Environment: real
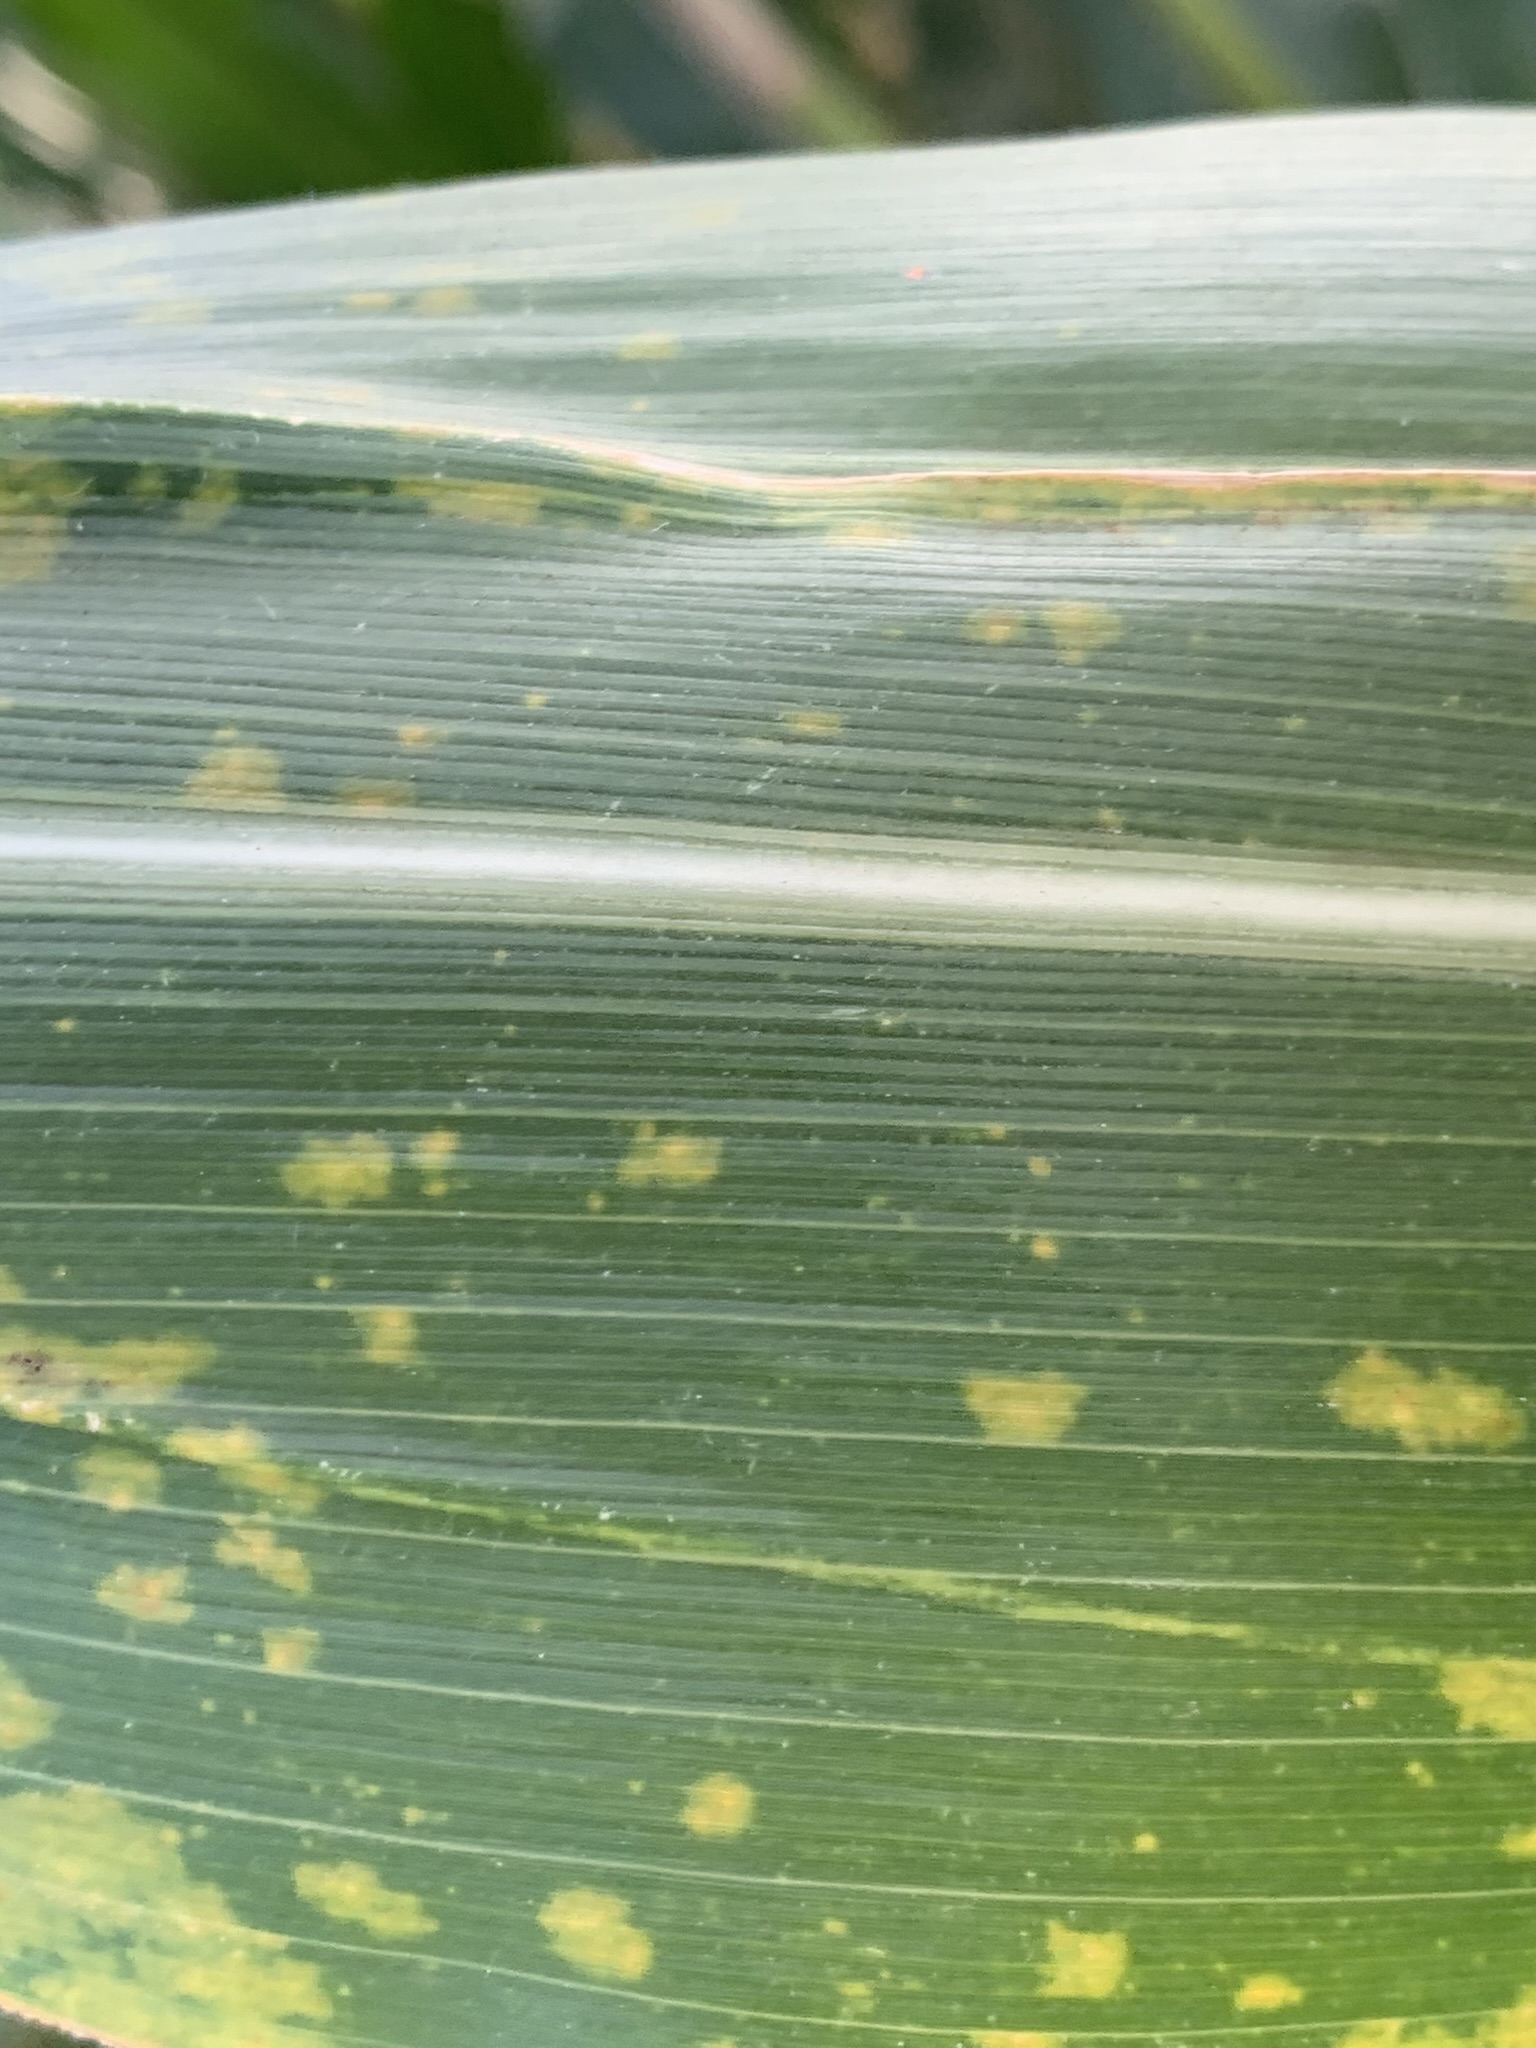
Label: lethal_necrosis